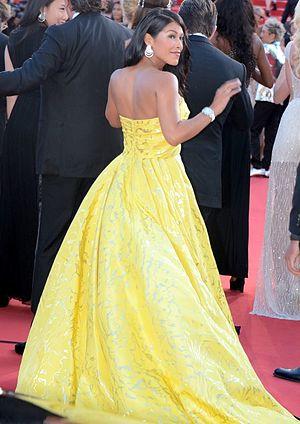
Ayem Nour au festival de Cannes
Ayem Nour, de son vraie nom Ayem Zamen Nour, est une animatrice de télévision, de radio, chroniqueuse et influenceuse française née le 24 novembre 1988 à Lyon, dans le département Rhône.
La téléréalité ou télé-réalité est un genre télévisuel dont le principe est de suivre, le plus souvent sur un mode feuilletonnant et par le biais de la fiction, la vie quotidienne d'anonymes ou de célébrités sélectionnées pour participer à une émission télévisuelle. Les émissions de téléréalité empruntent souvent des idées à d'autres genres télévisuels tels que le documentaire, le jeu, les variétés, la série.